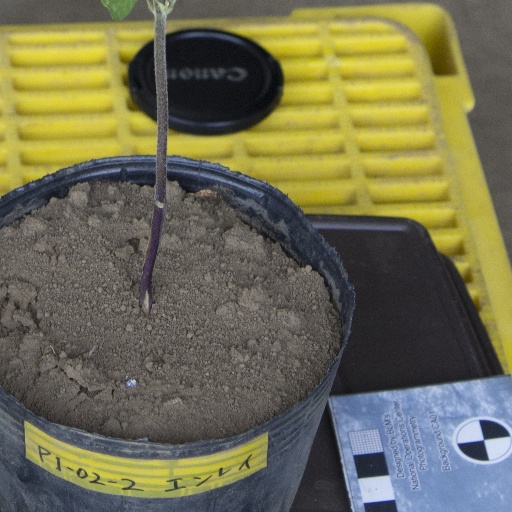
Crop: soybean